Chibagalakh Range

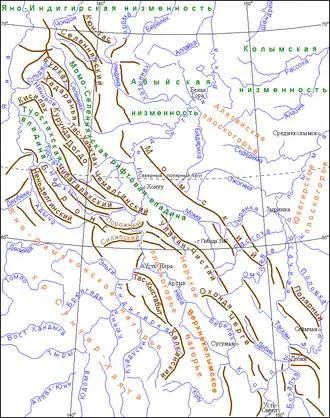
Schematic map of the Chersky System, with the Chibagalakh range roughly in the center/left.

There are forests of larch covering the mountain slopes. At higher elevation there is a belt of dwarf cedar and further up mountain tundra.